Hay

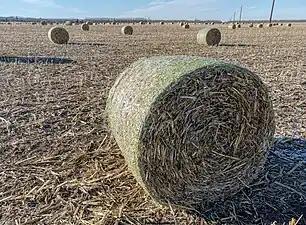
Baled cornstalks

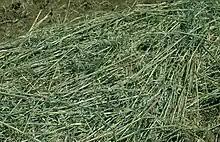
Good quality hay is green, not too coarse, and includes plant heads, leaves, as well as stems.

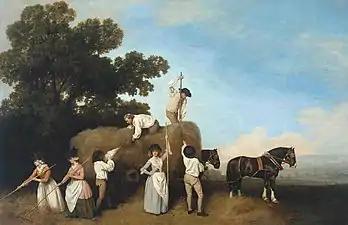
"Haymakers" by George Stubbs, 1785

Commonly used plants for hay include mixtures of grasses such as ryegrass ("Lolium" species), timothy, brome, fescue, Bermuda grass, orchard grass, and other species, depending on region. Hay may also include legumes, such as alfalfa (lucerne) and clovers (red, white and subterranean). Legumes in hay are ideally cut pre-bloom. Other pasture forbs are also sometimes a part of the mix, though these plants are not necessarily desired as certain forbs are toxic to some animals.